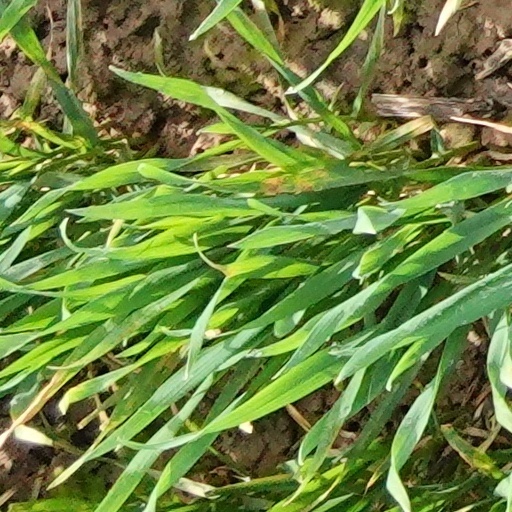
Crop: wheat